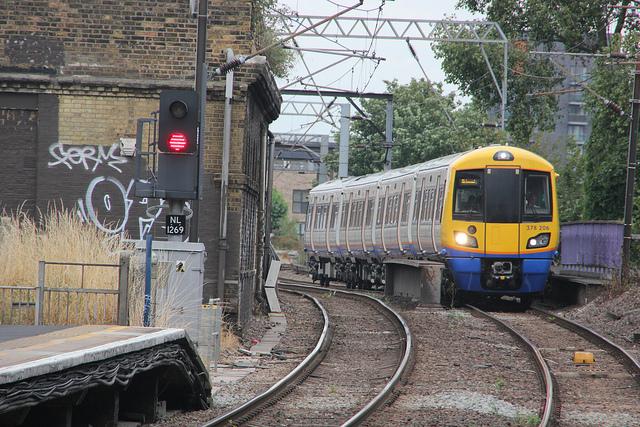
A train going down the rail road track.